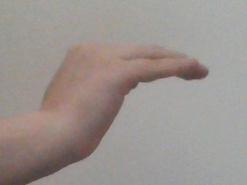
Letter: haa